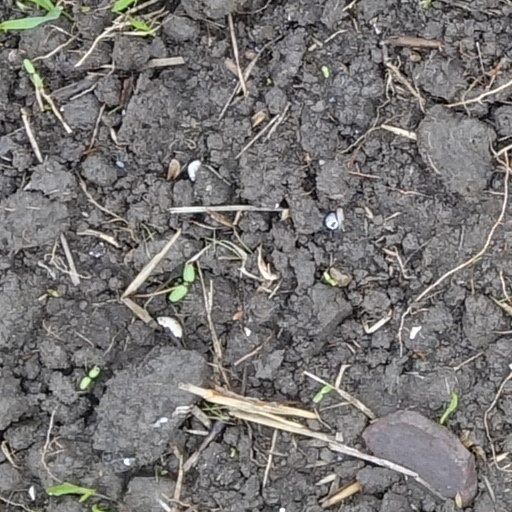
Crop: wheat